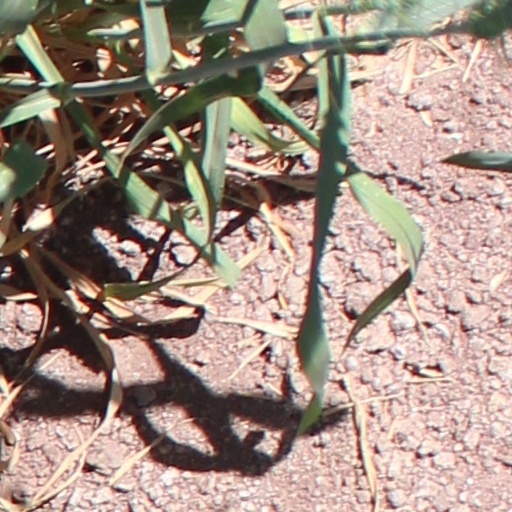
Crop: wheat